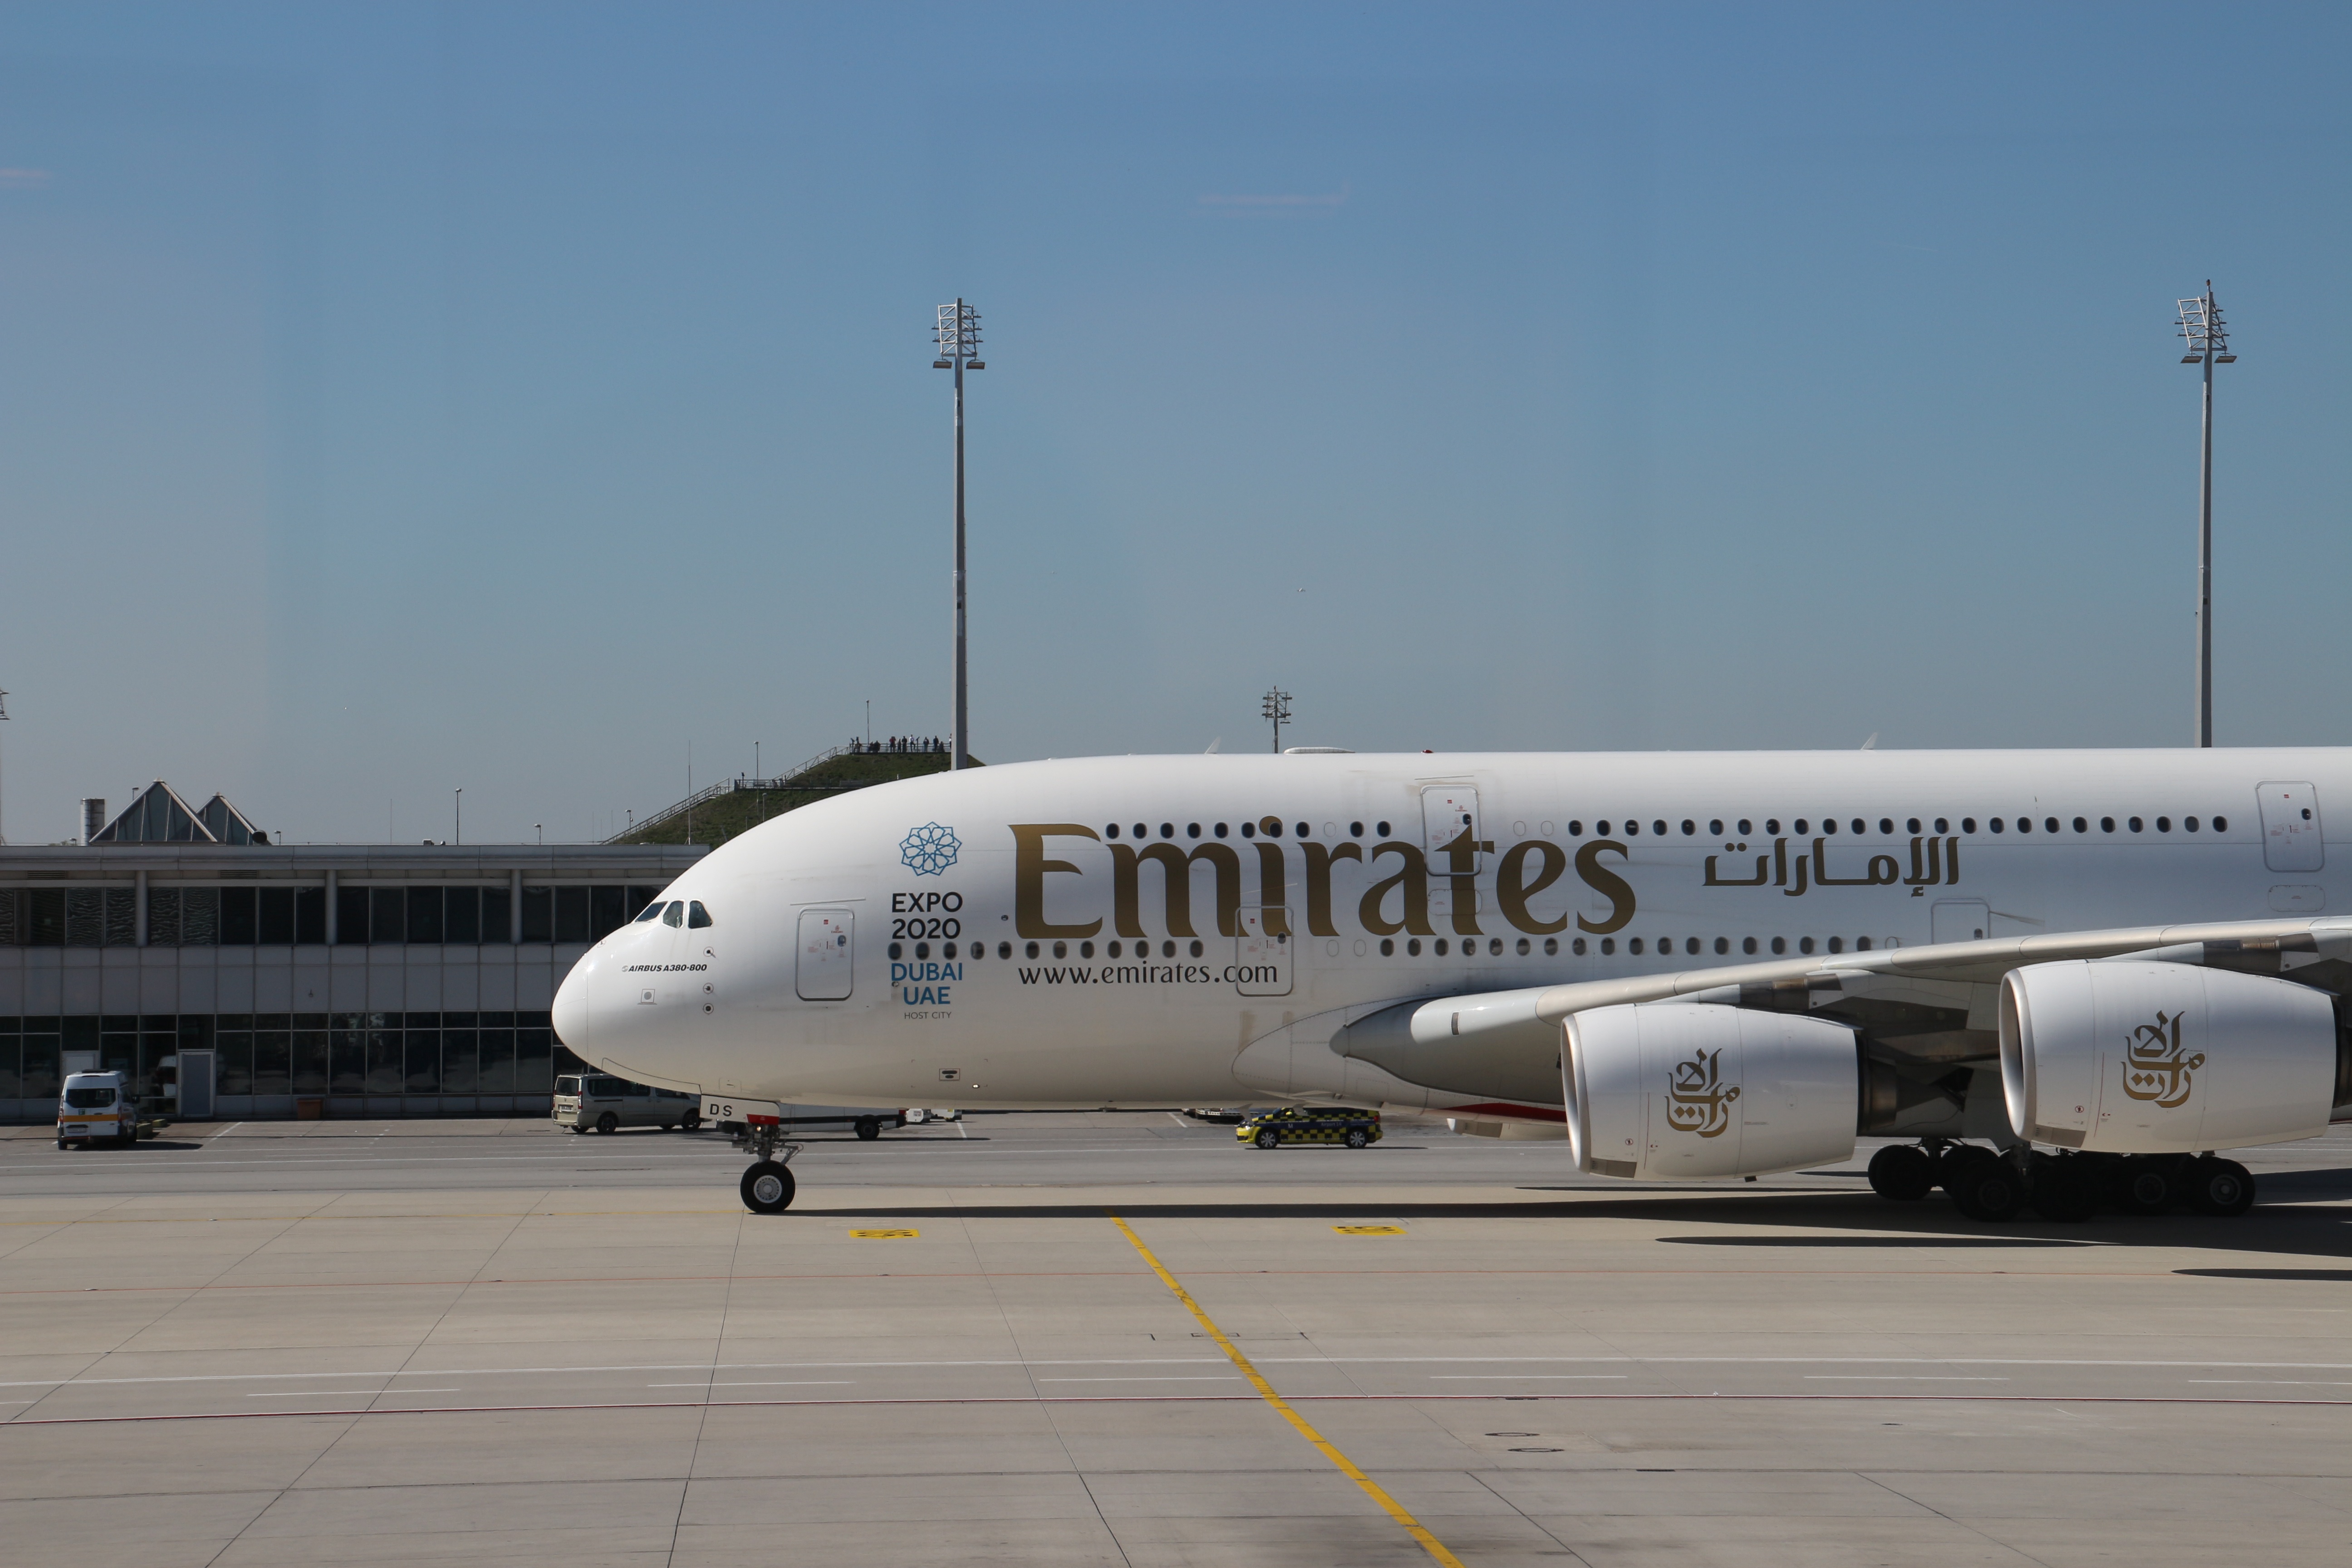
airplane, aircraft, vehicle, airline, aviation, airliner, airbus, a380, flyer, boeing, air traffic, passenger aircraft, jet aircraft, boeing 787 dreamliner, boeing 777, boeing 767, airbus a380, air travel, atmosphere of earth, wide body aircraft, narrow body aircraft, airbus a320 family